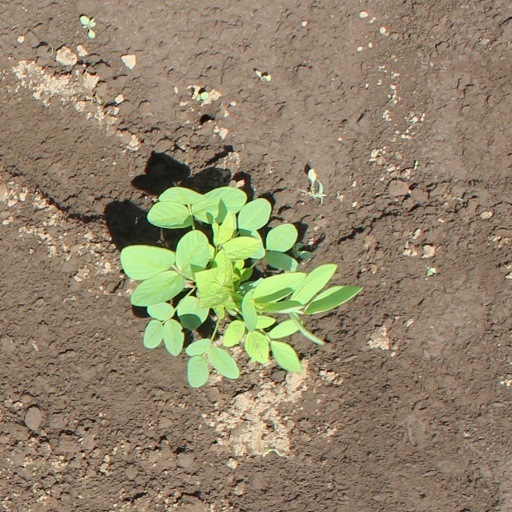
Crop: soybean